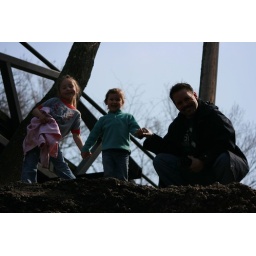
Murray and the girls atop the &amp;quot;hill&amp;quot; under the bridge at War Eagle Mill.